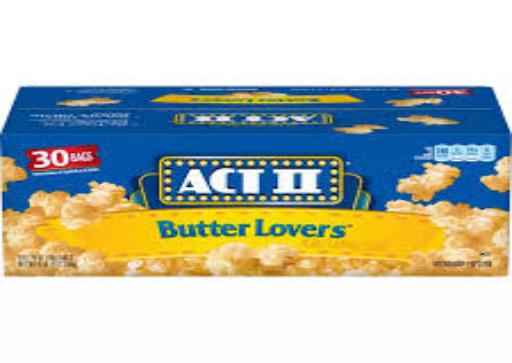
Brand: Act II
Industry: Food